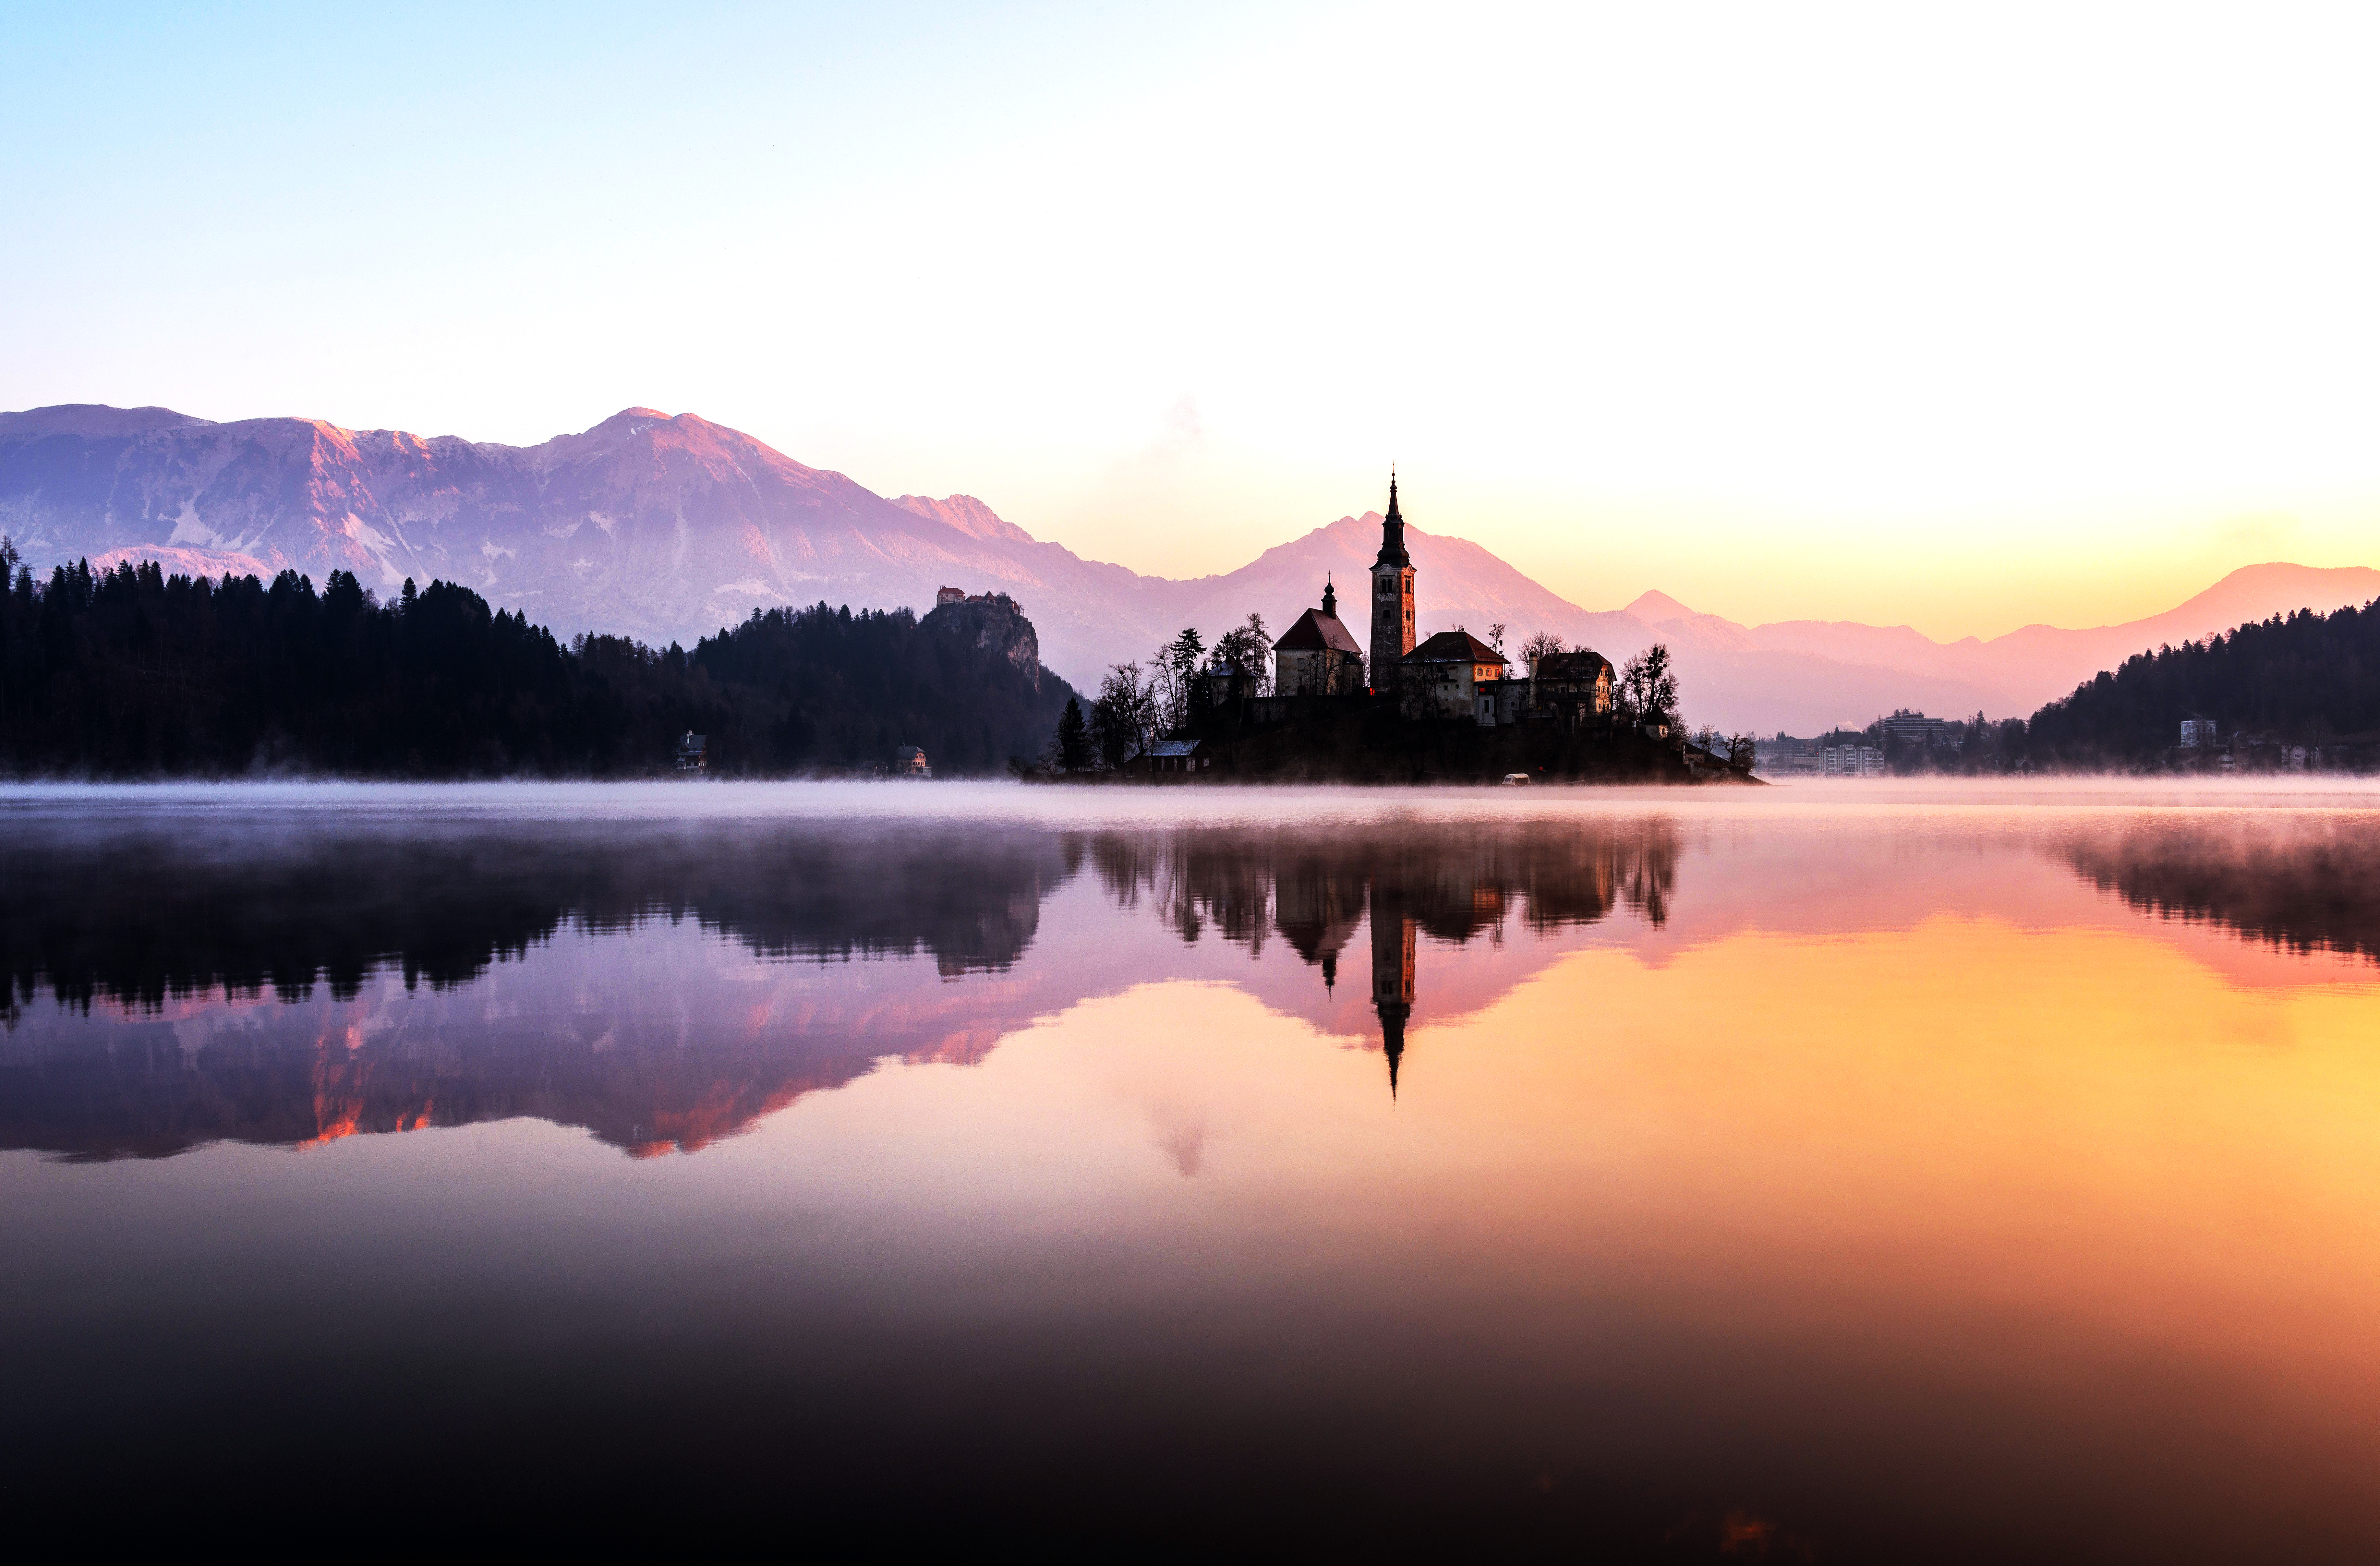
landscape, tree, water, nature, horizon, mountain, sky, sunrise, sunset, morning, lake, dawn, atmosphere, mountain range, dusk, evening, reflection, calm, reservoir, bank, loch, lake district, computer wallpaper, water resources, mount scenery